Bhekasana

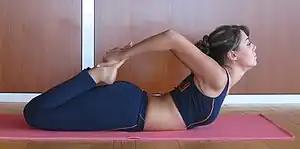
Bhekasana, intermediate stage. In the completed pose, the feet are pressed down to the floor.

Bhekasana, or Frog posture is a reclining asana in modern yoga as exercise. It is one of several poses that put the body in a shape like that of a frog: another is Mandukasana.